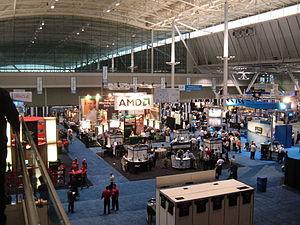
Le LinuxWorld Conference and Expo est une série de conférences et d'expositions partout dans le monde qui se concentre autour des solutions Open Source et tout particulièrement GNU/Linux dans le secteur de la micro-informatique.